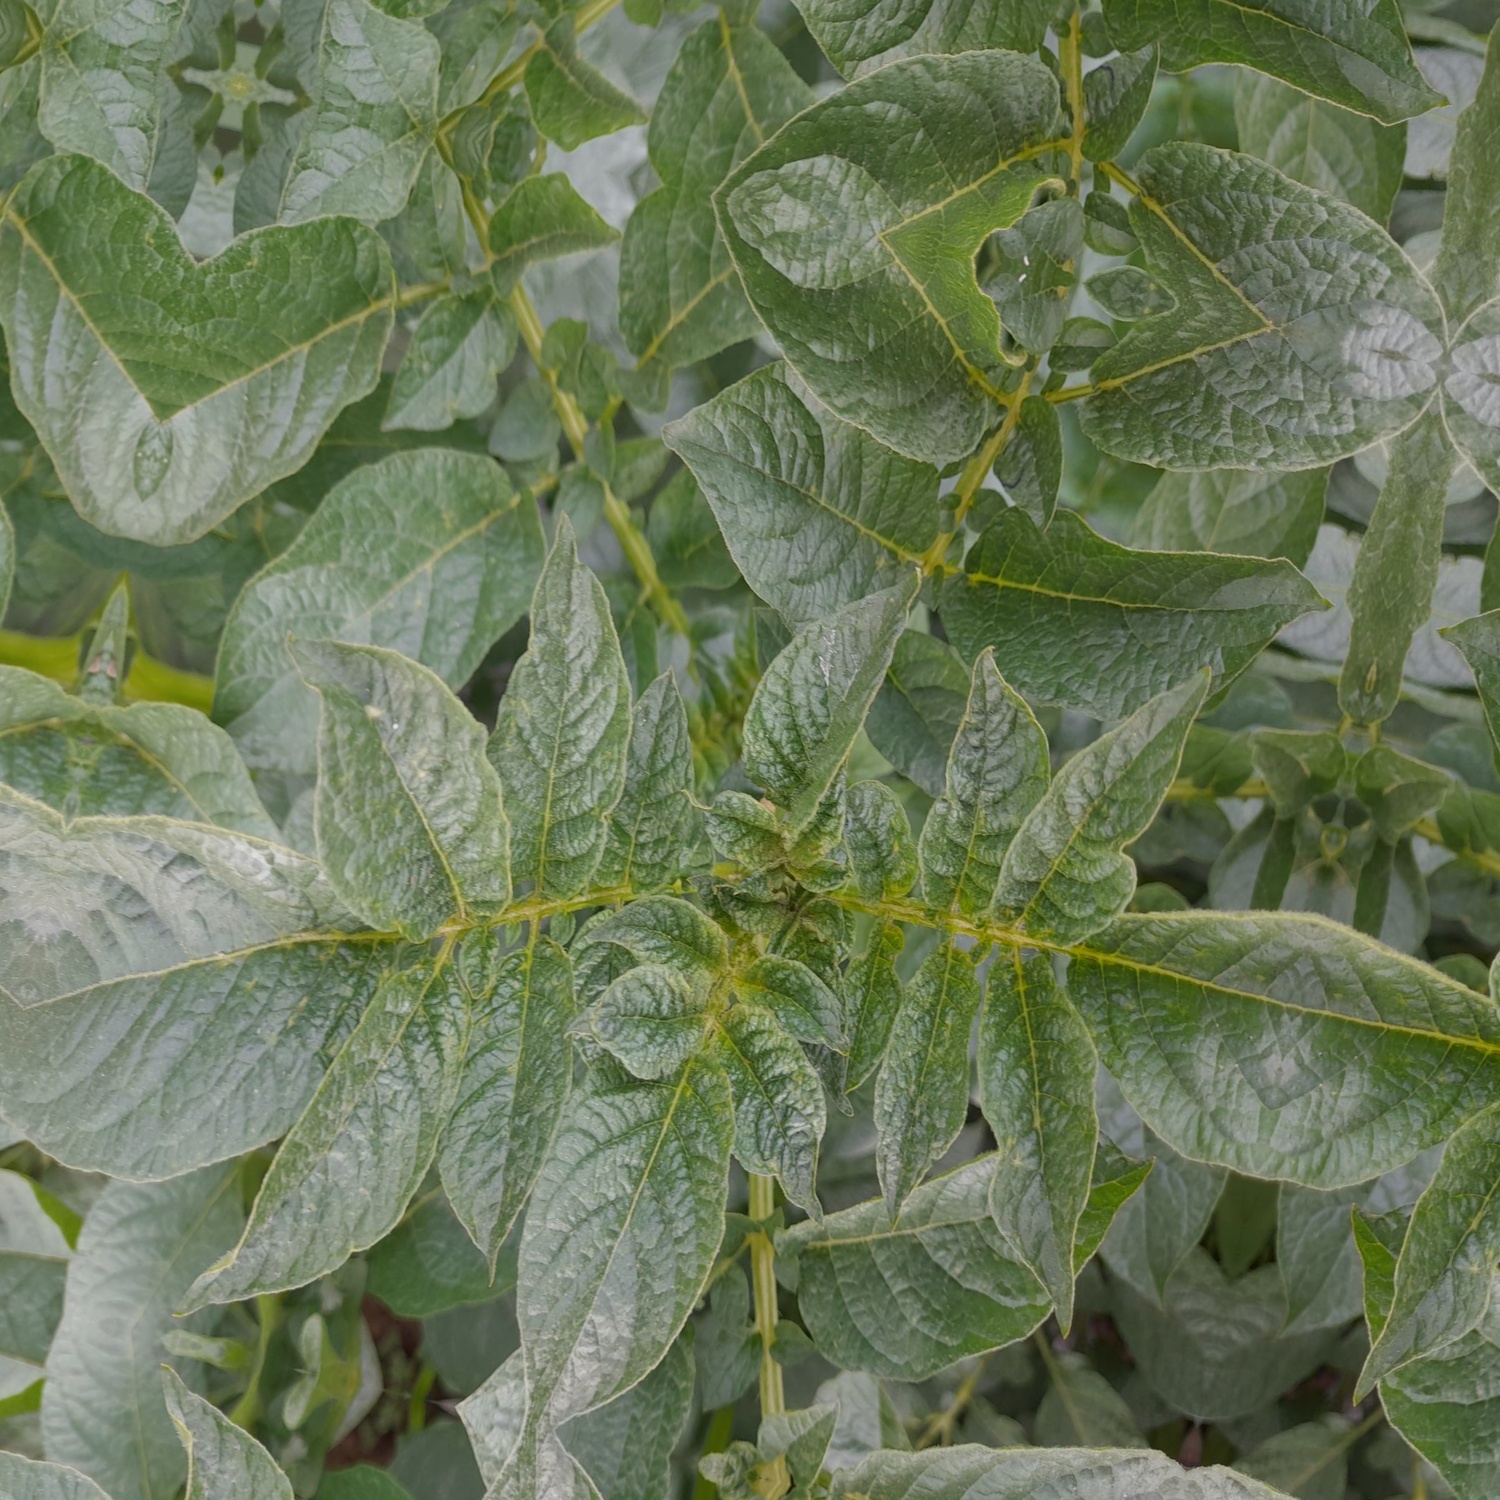
Etiqueta: Virus